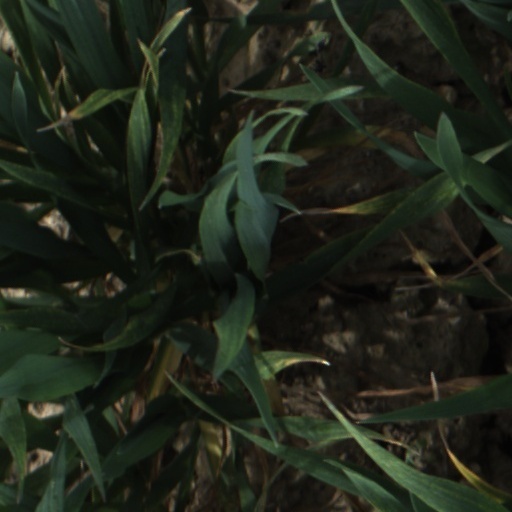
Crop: wheat